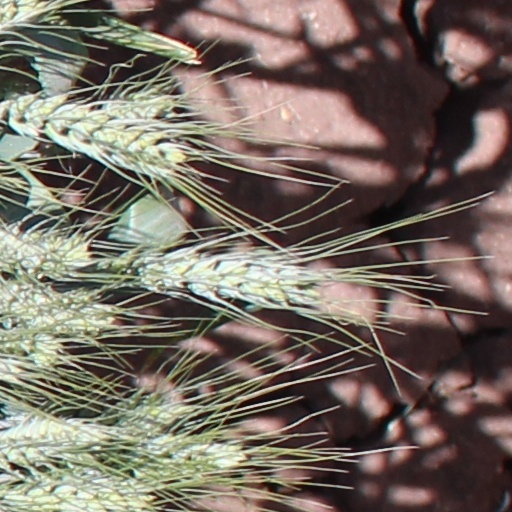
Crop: wheat